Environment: real
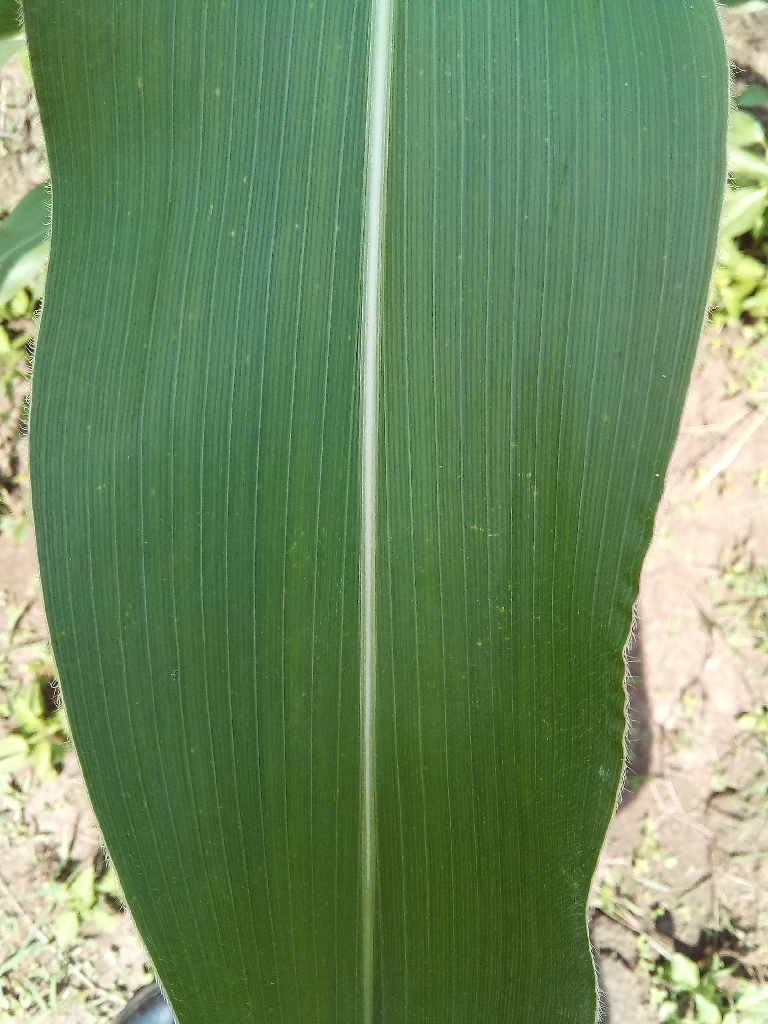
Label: healthy